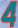
Number: 4